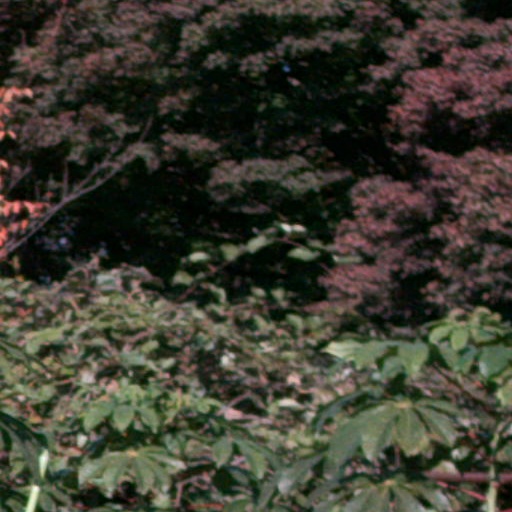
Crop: cassava